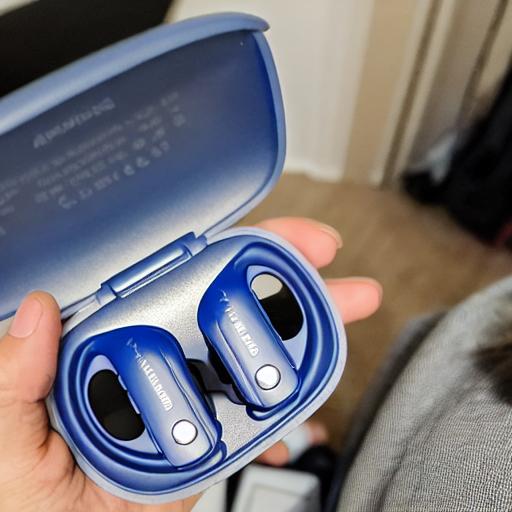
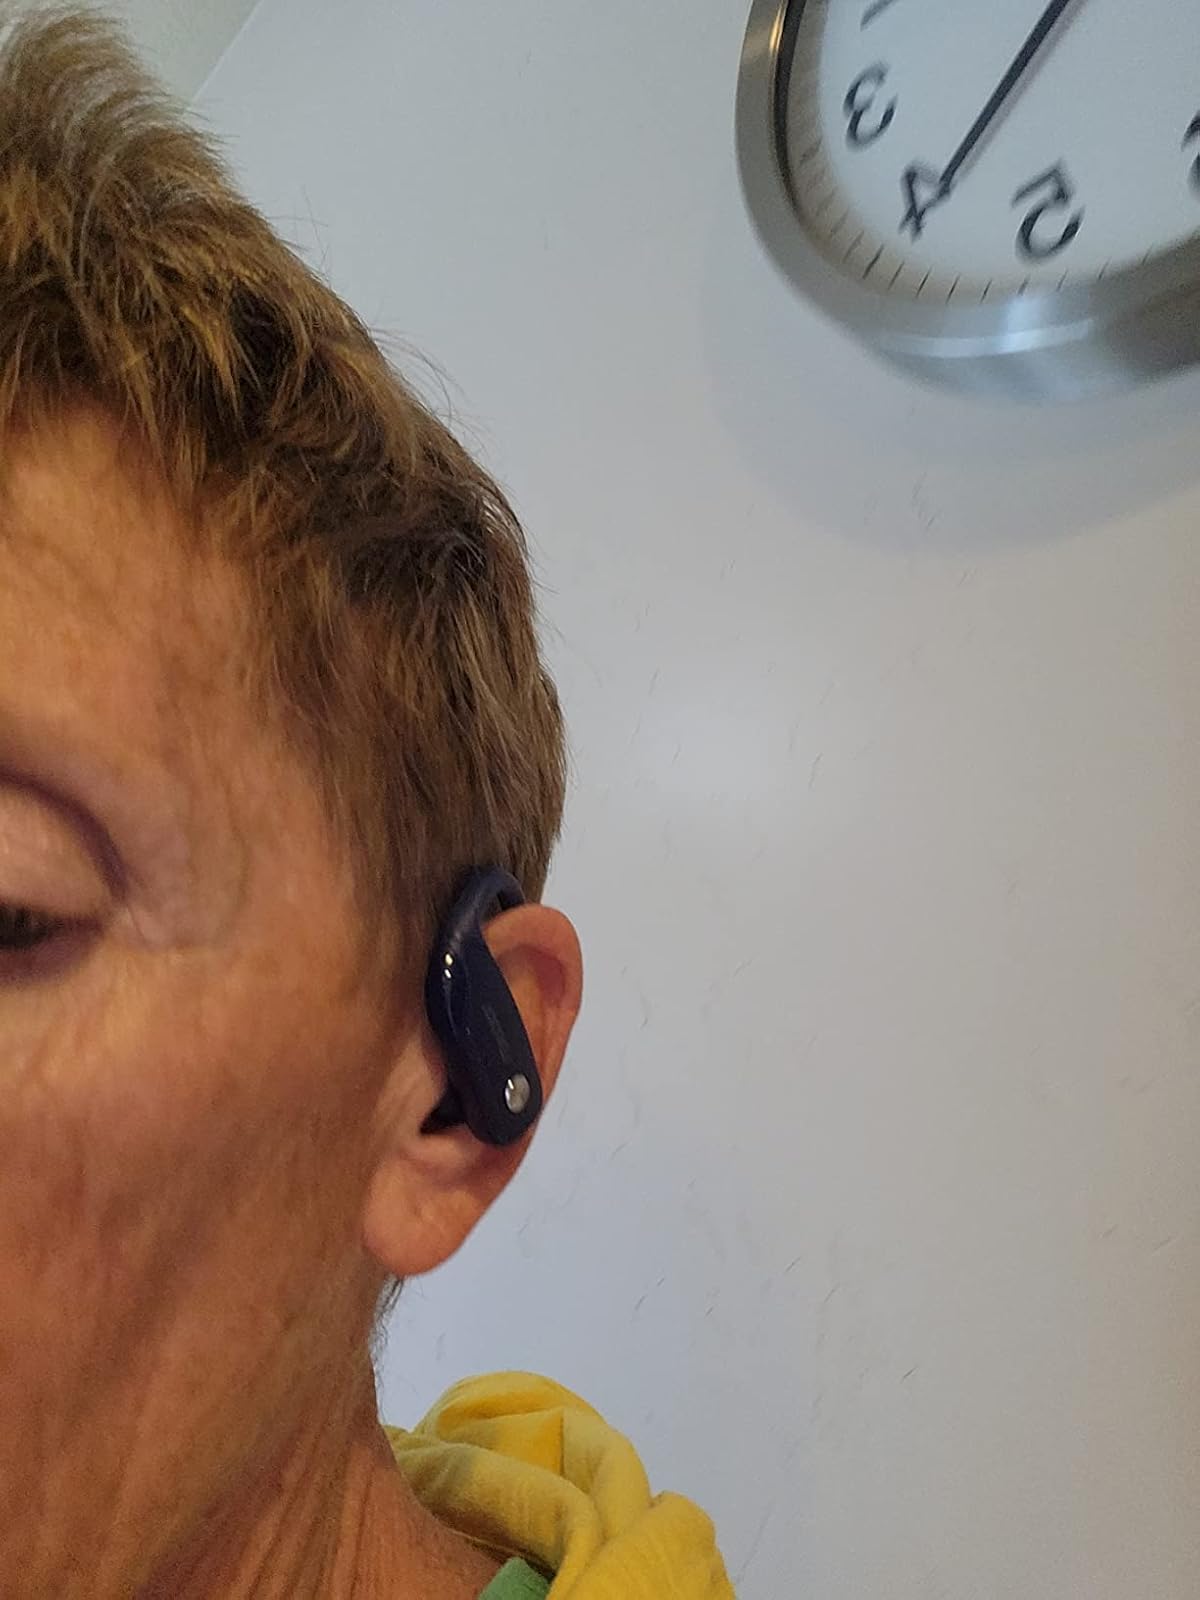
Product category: earbuds
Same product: no